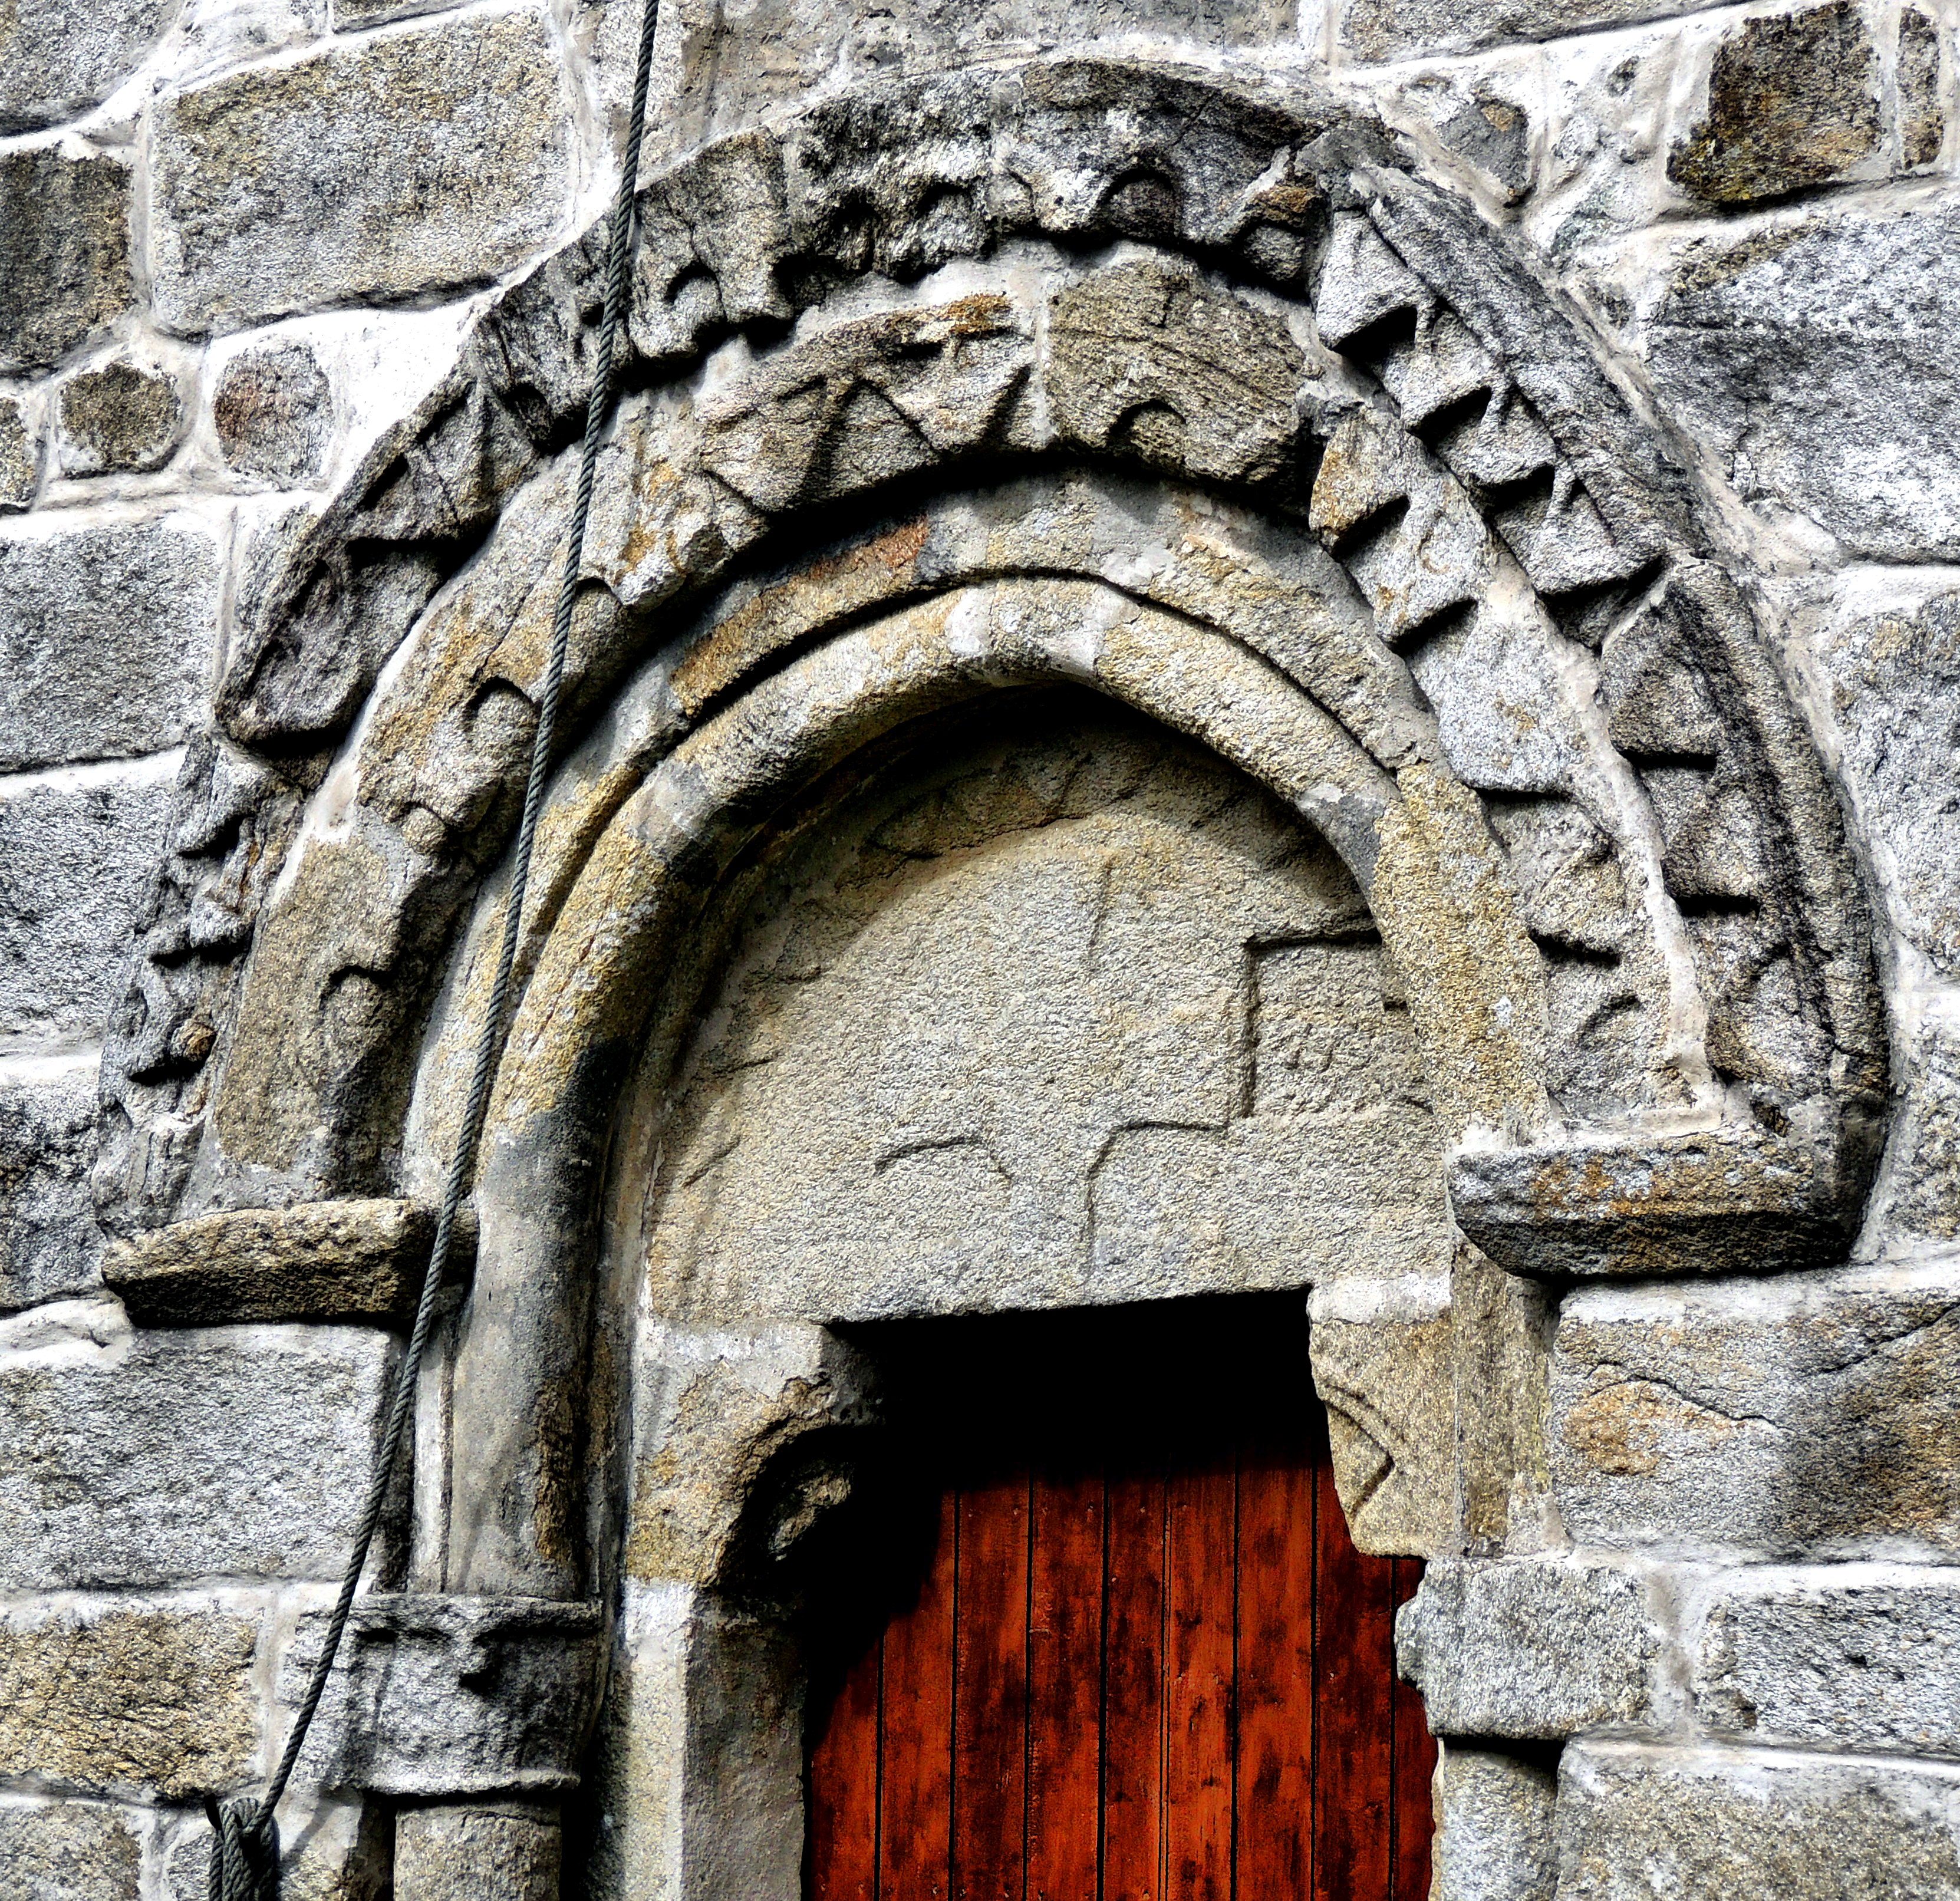
rock, architecture, structure, building, wall, arch, chapel, place of worship, sculpture, art, temple, ruins, monastery, history, carving, middle ages, ancient history